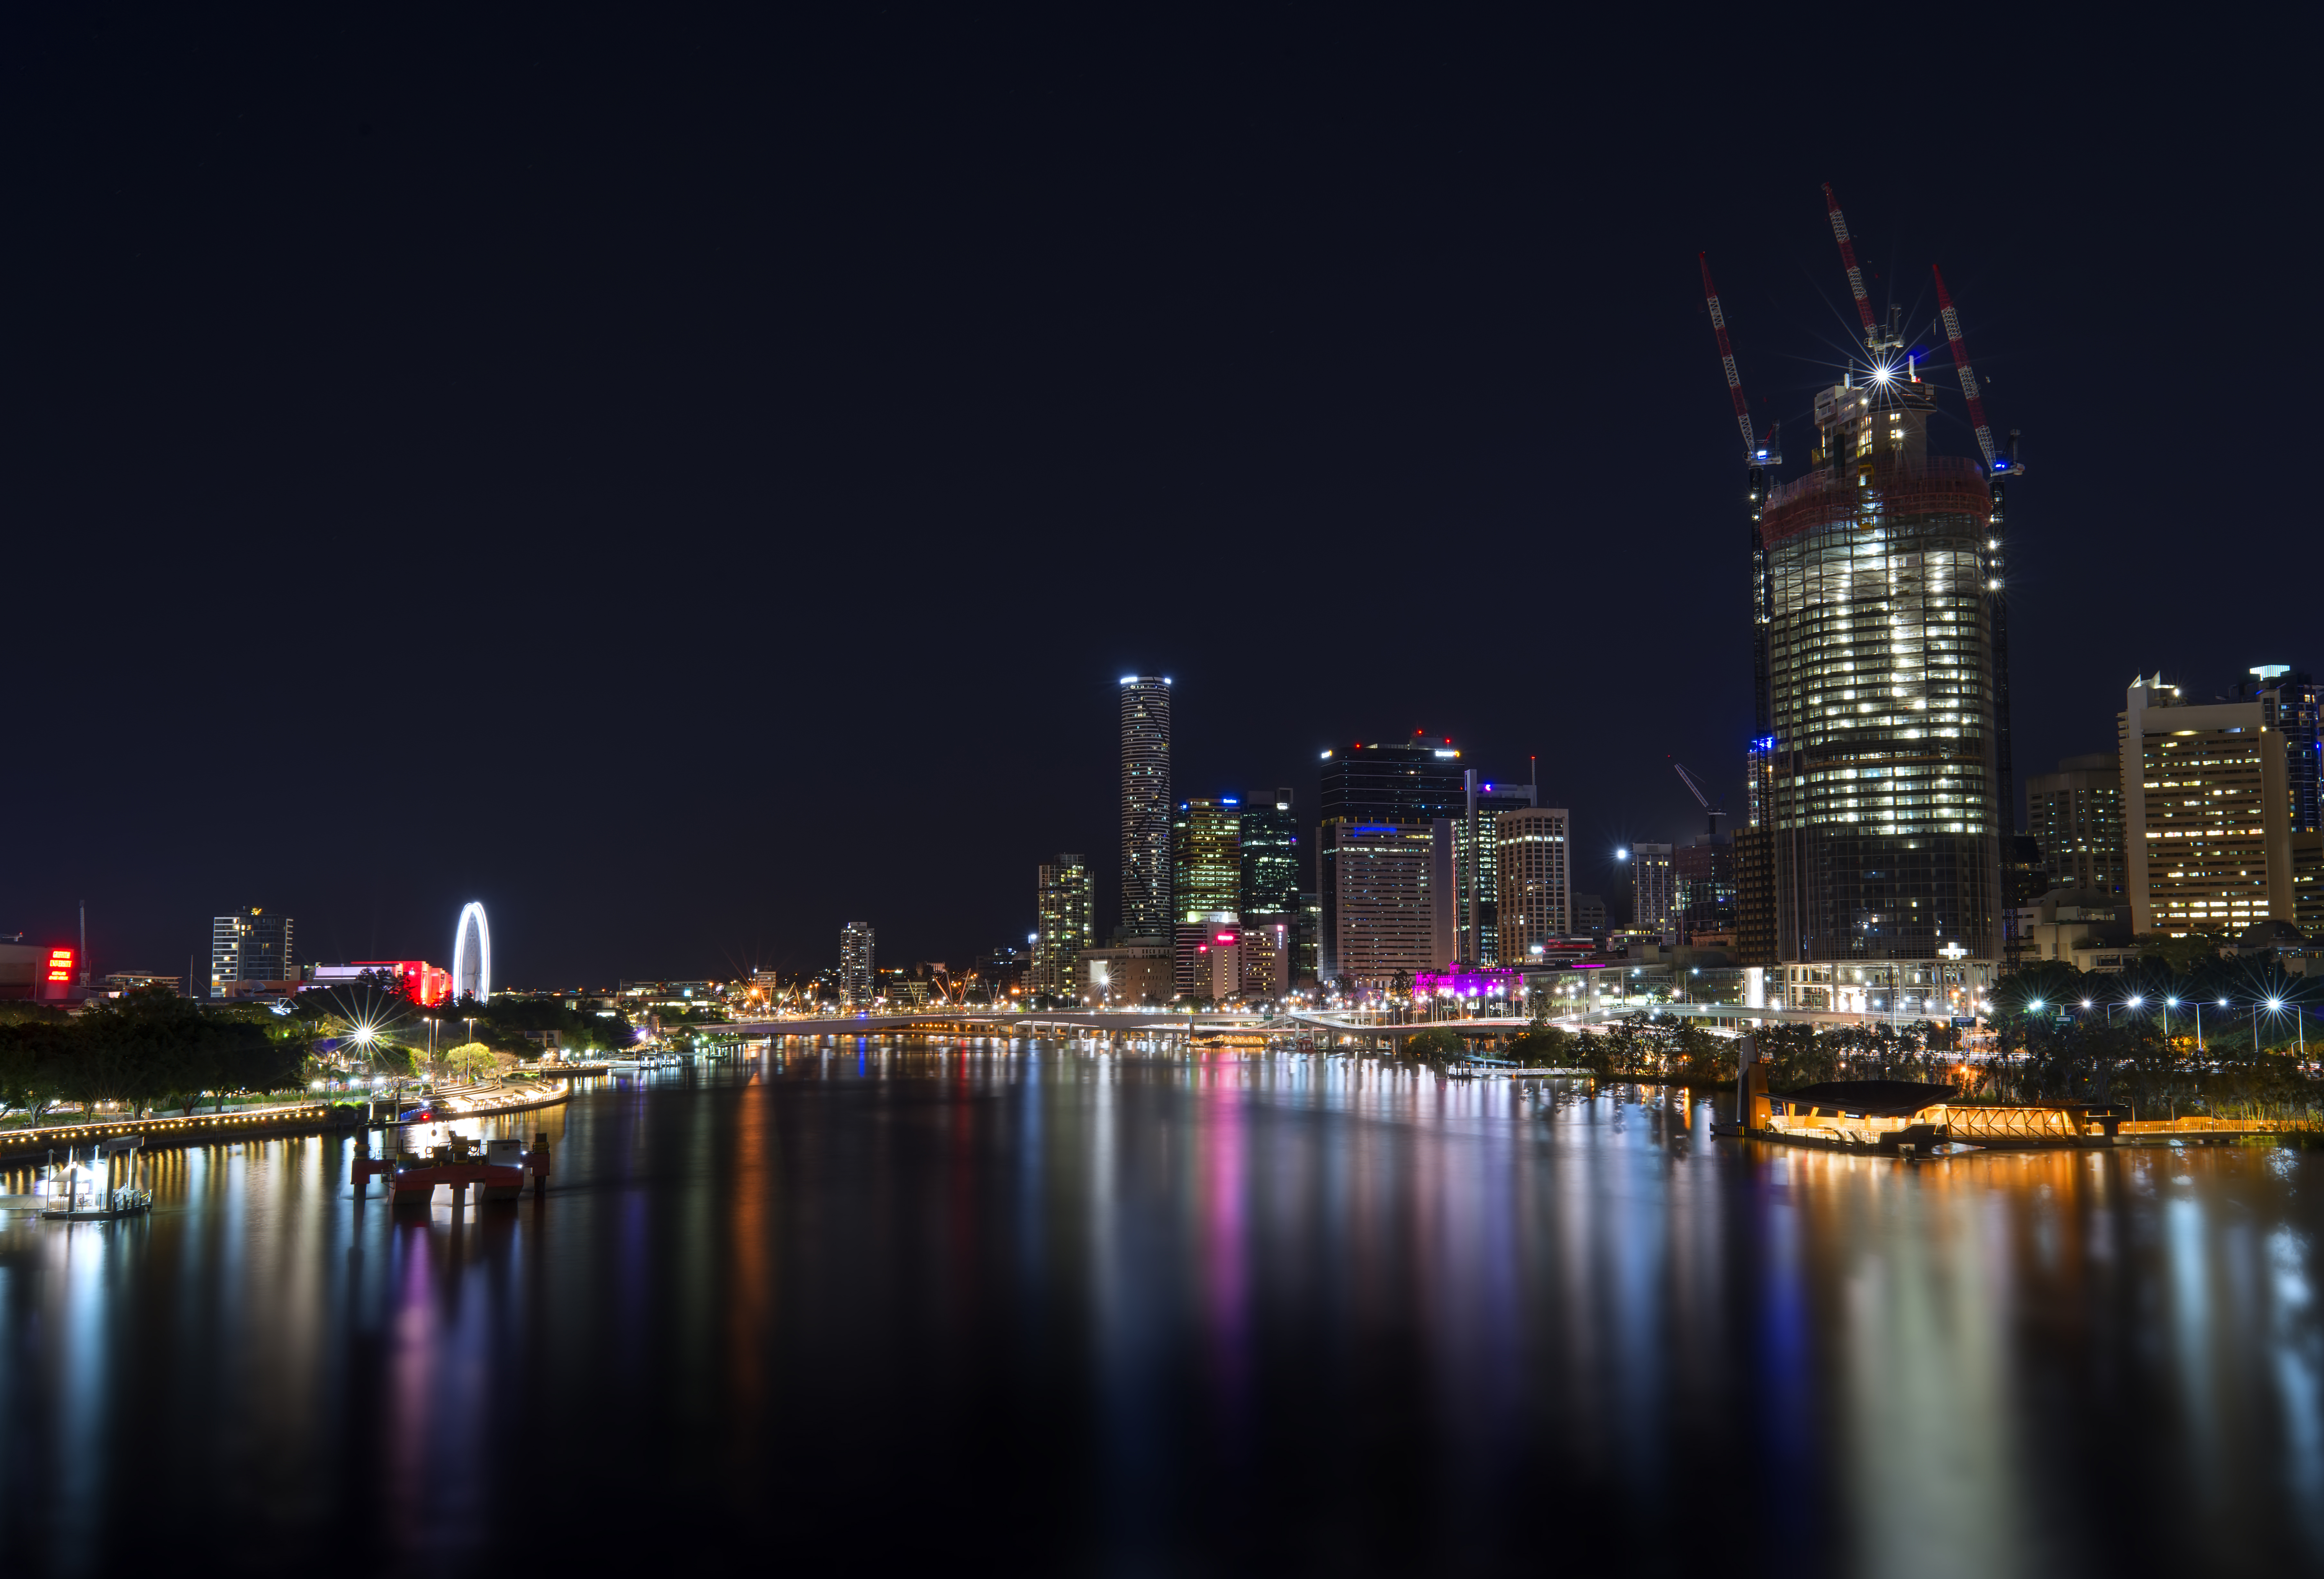
water, horizon, light, skyline, night, photography, city, skyscraper, cityscape, panorama, downtown, dusk, evening, reflection, lens, landmark, nikon, tourism, australia, long, lights, exposure, colors, 35mm, colours, wide, angle, nightscape, sigma, low, scape, southbank, cbd, d800, qld, brisbane, metropolis, urban area, geographical feature, human settlement, metropolitan area